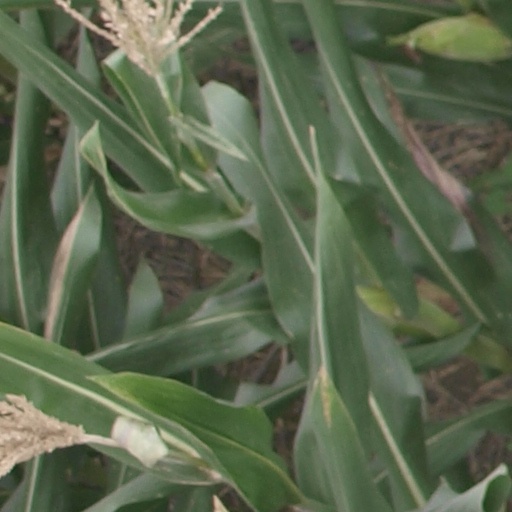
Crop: maize; corn